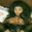
Label: woman